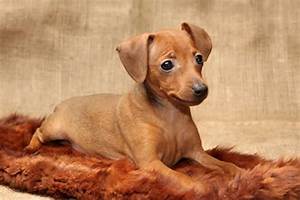
Label: cane